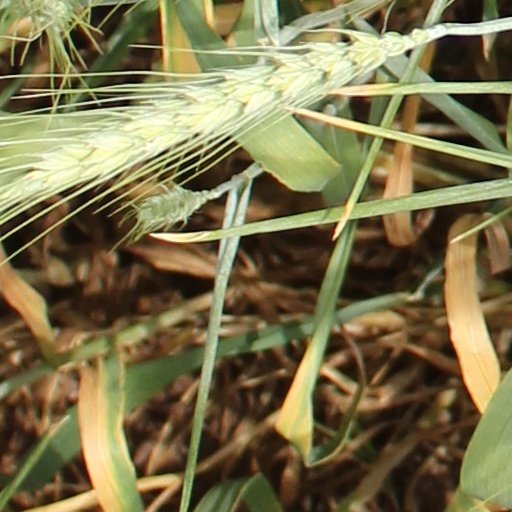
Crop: wheat